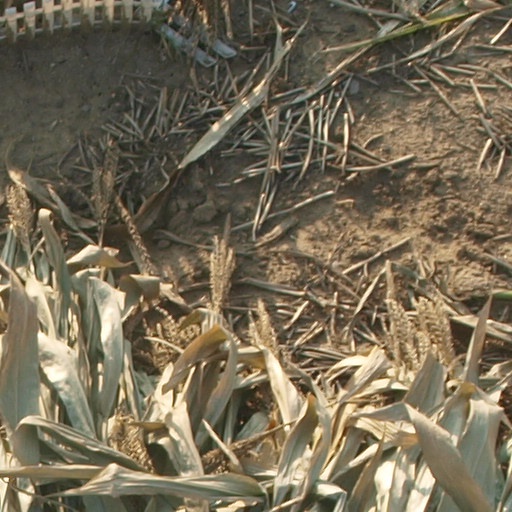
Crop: maize; corn